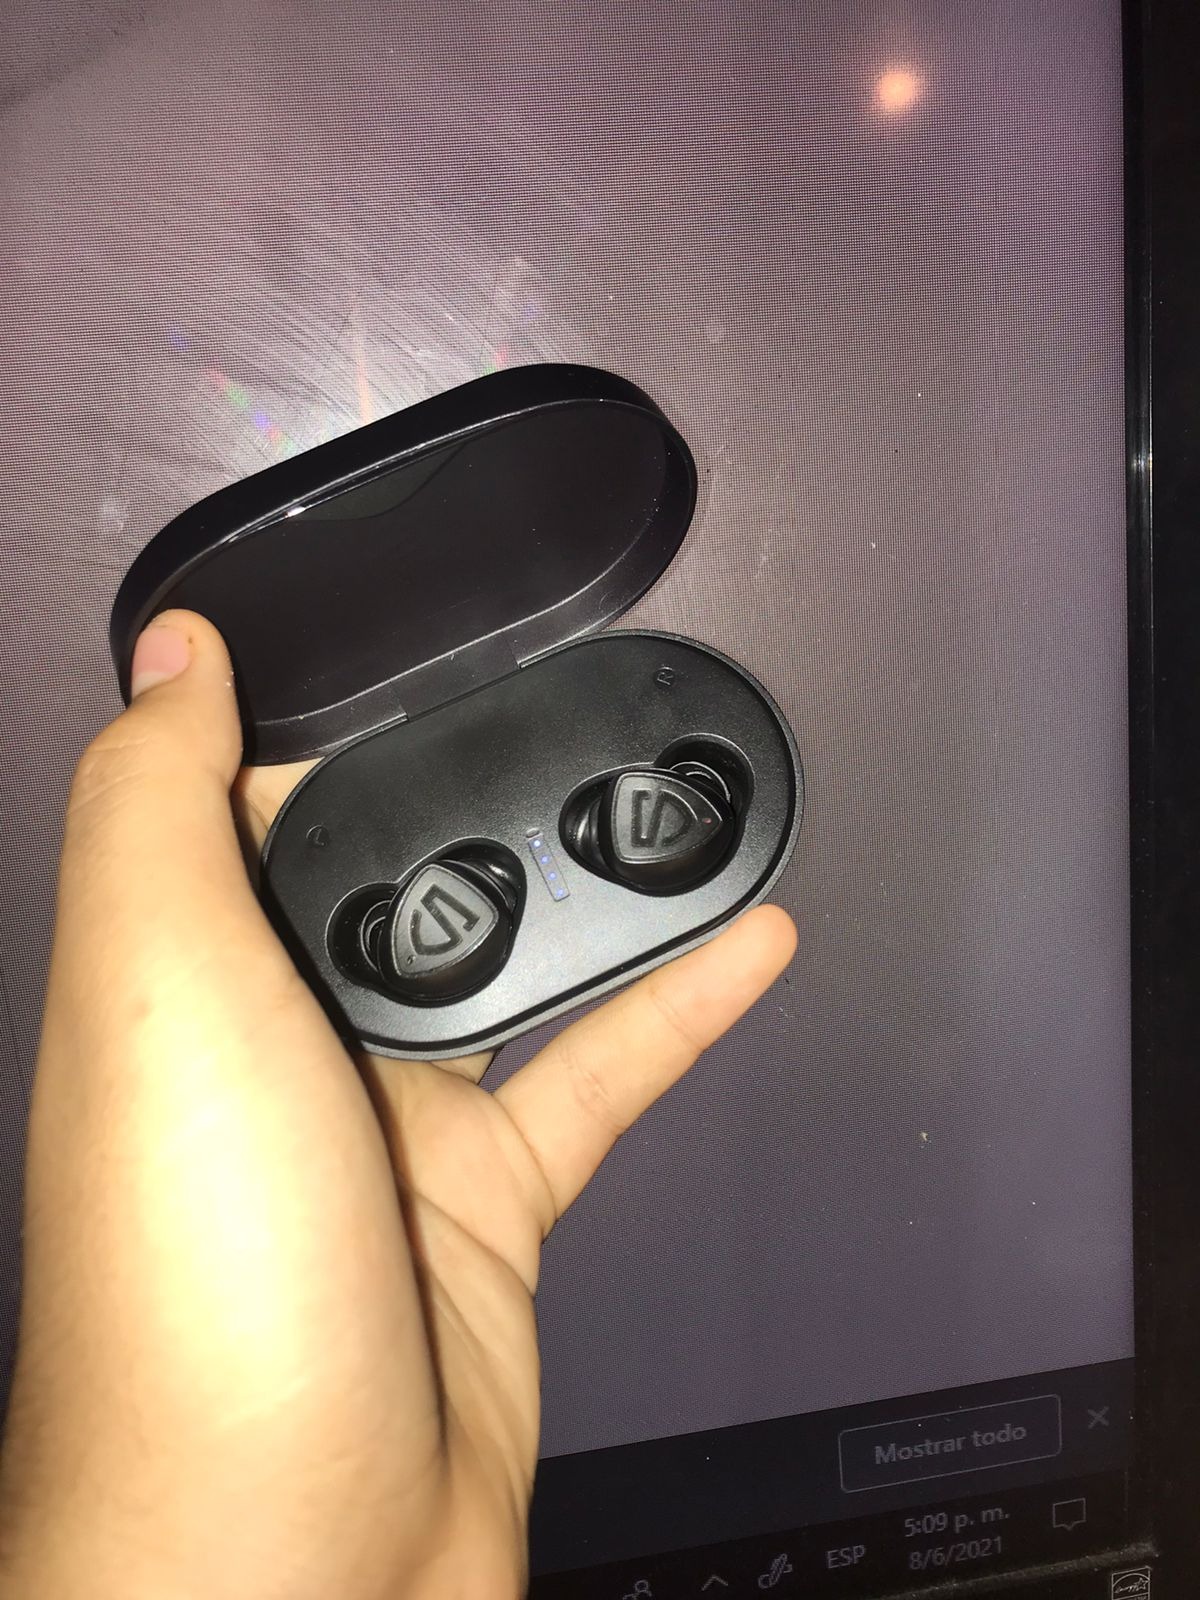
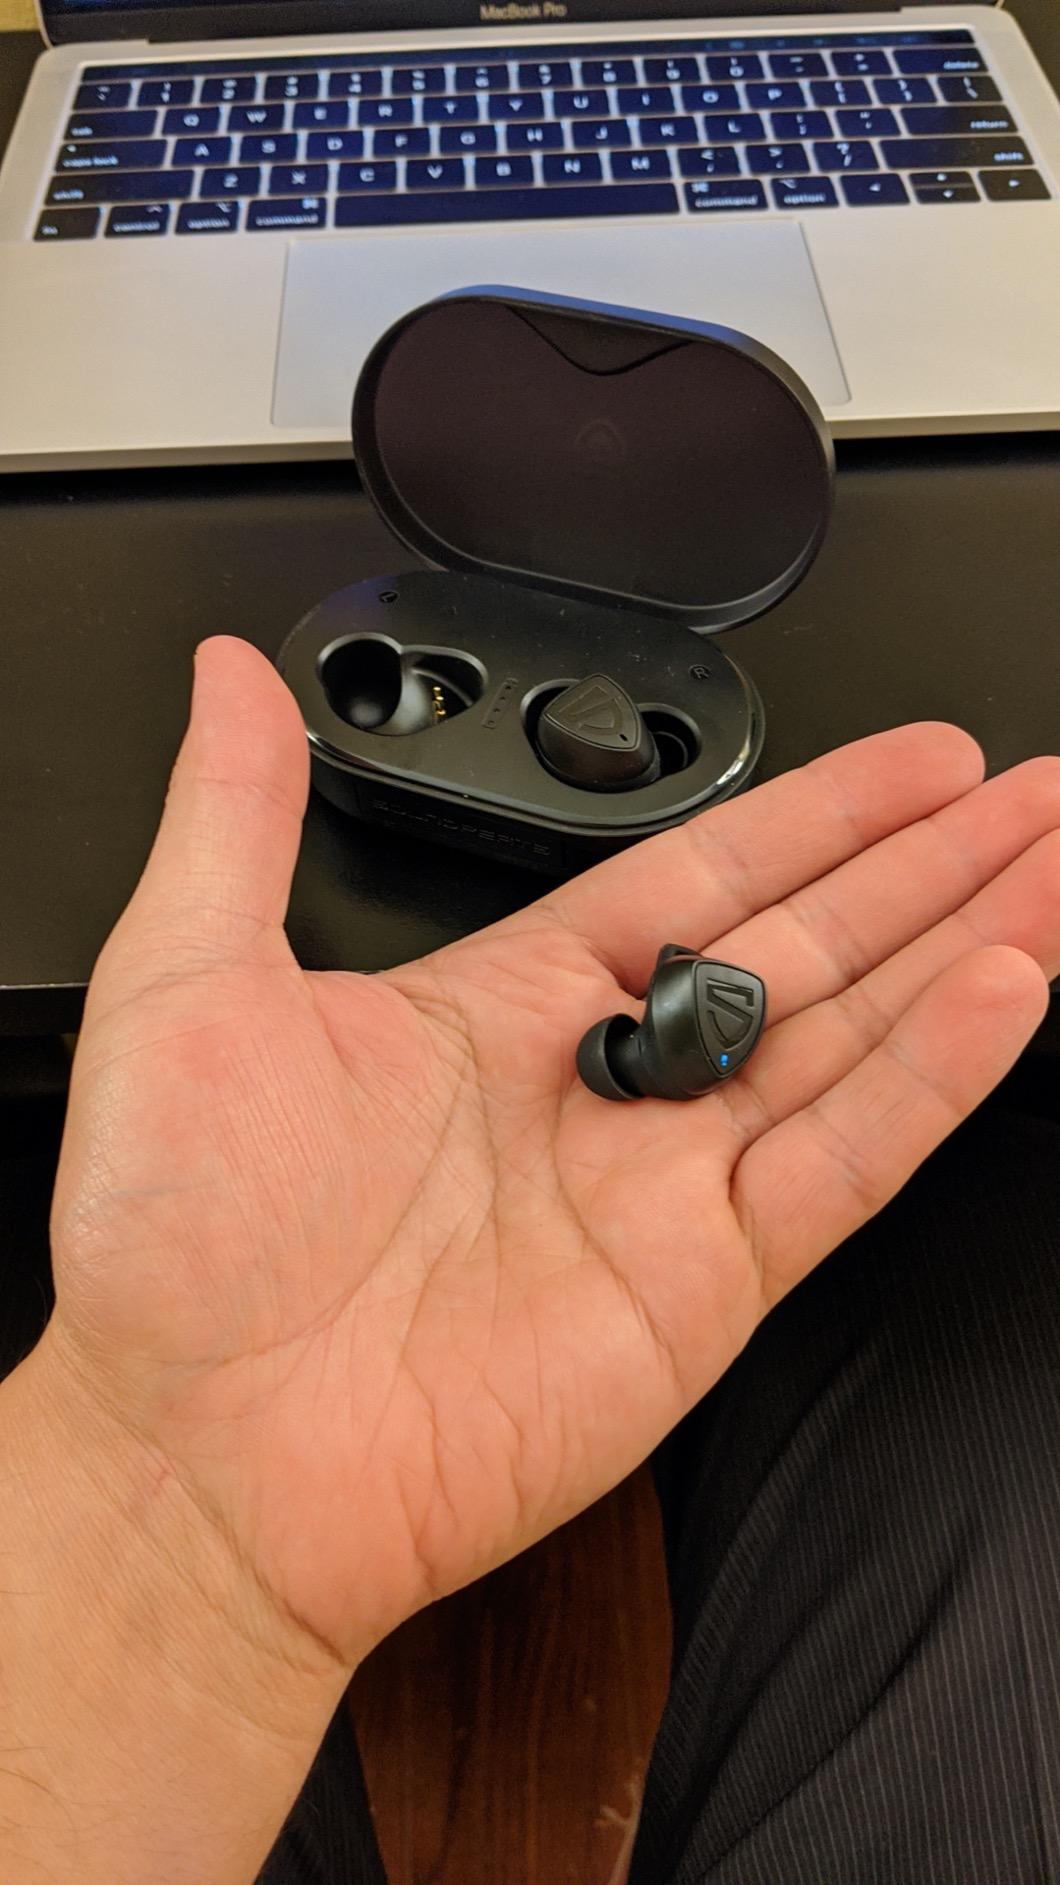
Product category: earbuds
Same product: yes